Microsoft Spider Solitaire

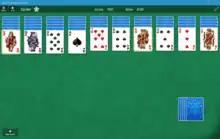
Microsoft Solitaire Collection on Windows 10, in Spider mode

Spider Solitaire, also known as Microsoft Spider Solitaire (Spider in the About box in some versions), is a solitaire (NA)/patience (EU) card game that is included in Microsoft Windows. It is a version of Spider. , it was the most played game on Windows PCs, surpassing the shorter and less challenging Klondike-based Windows Solitaire.